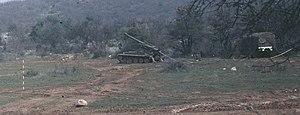
Le canon de 155 mm modèle F3 automouvant, a été développé au début des années 1950 par l'Armée française pour remplacer ses canons automoteurs M41 américains. Le modèle F3 est le plus petit et le plus léger de canons automoteurs de 155 mm jamais produit et en raison de sa taille et de faible coût, il a trouvé un succès considérable sur le marché de l'exportation. Dérivé de l'AMX 13, le modèle F3 se démarque en ne disposant de place à l'intérieur que pour seulement deux des huit membres de l'équipage requis, le conducteur et le chef de pièce, les autres embarquant dans un véhicule de soutien. Cela permet au canon de 155 mm d'être placé sur un châssis plus compact que celui employé par d'autres armées, mais expose les membres de l'équipage.